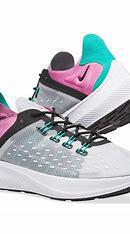
Brand: Nike
Model: Exp X14